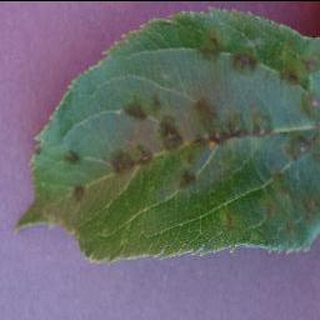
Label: apple_apple_scab